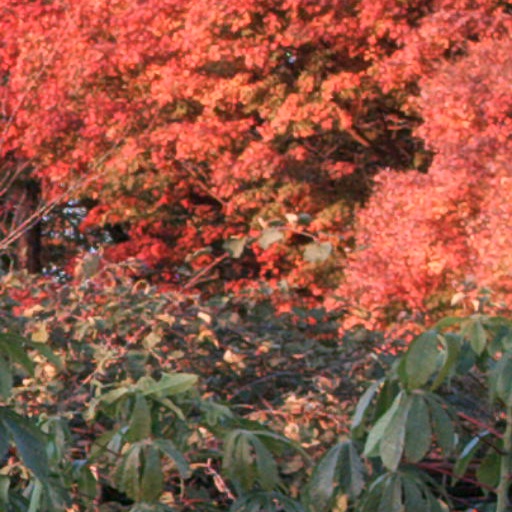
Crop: cassava